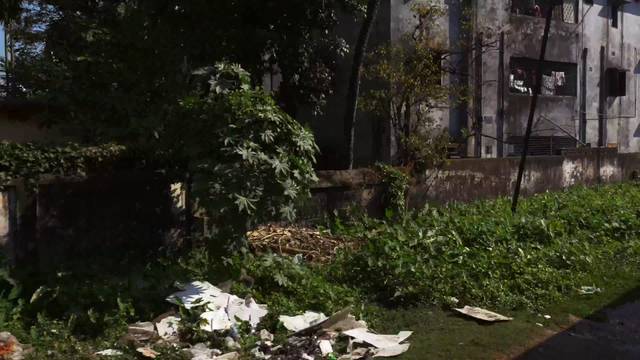
Region: Bangladesh
Coordinates: 24.724, 90.434